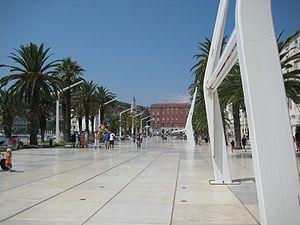
Cet article recense les plus grandes places urbaines, pour ce qui est de la superficie.